Foundling Museum

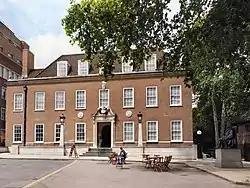
The museum's façade, Brunswick Square. A statue of Thomas Coram is to the far right.

The Foundling Museum in Brunswick Square, London, tells the story of the Foundling Hospital, Britain's first home for children at risk of abandonment. The museum houses the nationally important Foundling Hospital Collection as well as the Gerald Coke Handel Collection, an internationally important collection of material relating to Handel and his contemporaries. After a major building refurbishment, the museum was reopened to the public in June 2004.